Hans Wijayasuriya

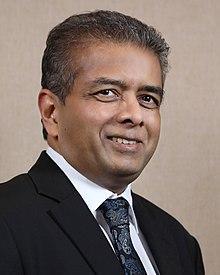

Shridhir Sariputta Hansa "Hans" Wijayasuriya (born April 2, 1968), a Sri Lanka born Global Telecommunications Executive, is the Group Executive Director and CEO Telecommunications Business of the Axiata Group Berha., Asia’s second-largest telecommunications company. Until 2016, he was also the Group Chief Executive of Dialog Axiata PLC, Sri Lanka’s largest mobile communications provider. During the period 2012-14, He was founder CEO of Axiata Digital Services, the pan-region Digital Services arm of the Axiata Group.